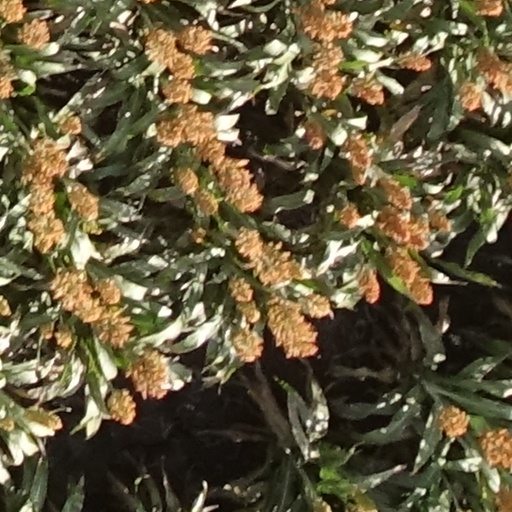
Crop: sorghum